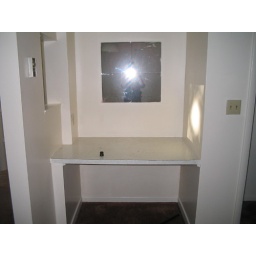
Here's that weird desk nook, which has cool mirrors over it.